Gian Carlo Abelli

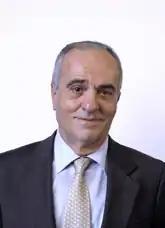
Gian Carlo Abelli

Born in Broni, he was a long-time Christian Democrat. He became leader of Forza Italia's group in the regional assembly of Lombardy in 2005. In the 2008 general election he was elected to the Chamber of Deputies, where he sat in the group of The People of Freedom.